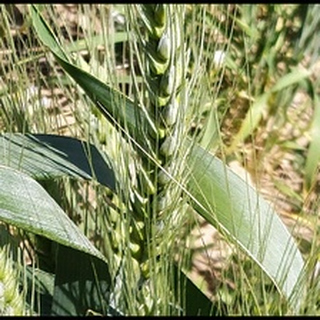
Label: healthy_wheat